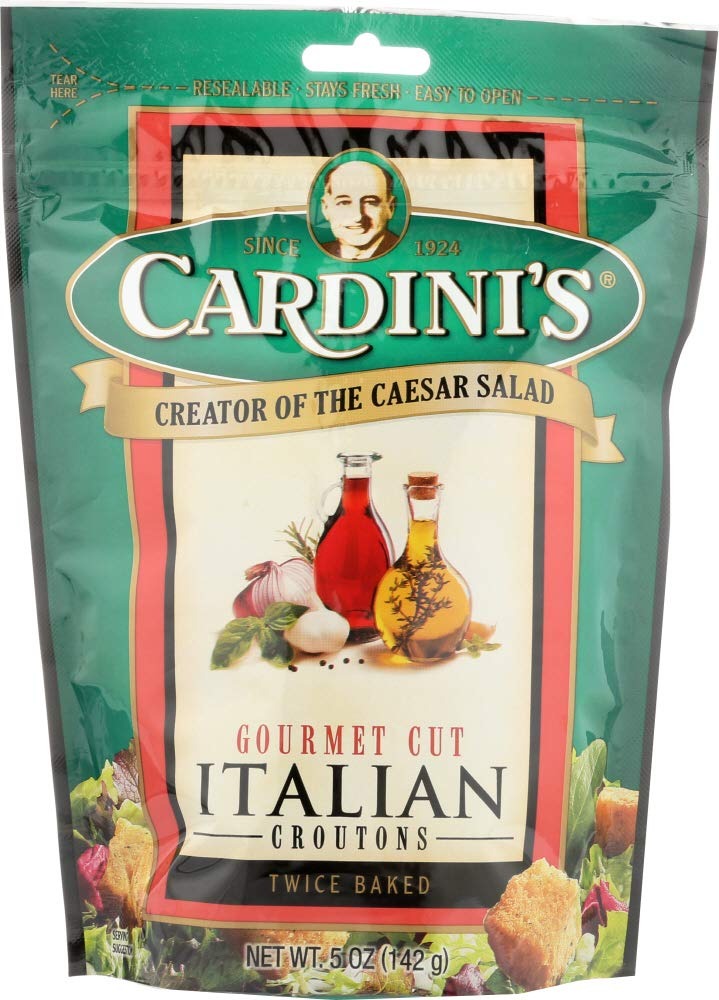
Item Name: CARDINI CROUTON GRMT ITAL
Bullet Point 1: 5 Ounces
Bullet Point 2: Serving Size:
Value: 1.0
Unit: Count

Price: 6.74